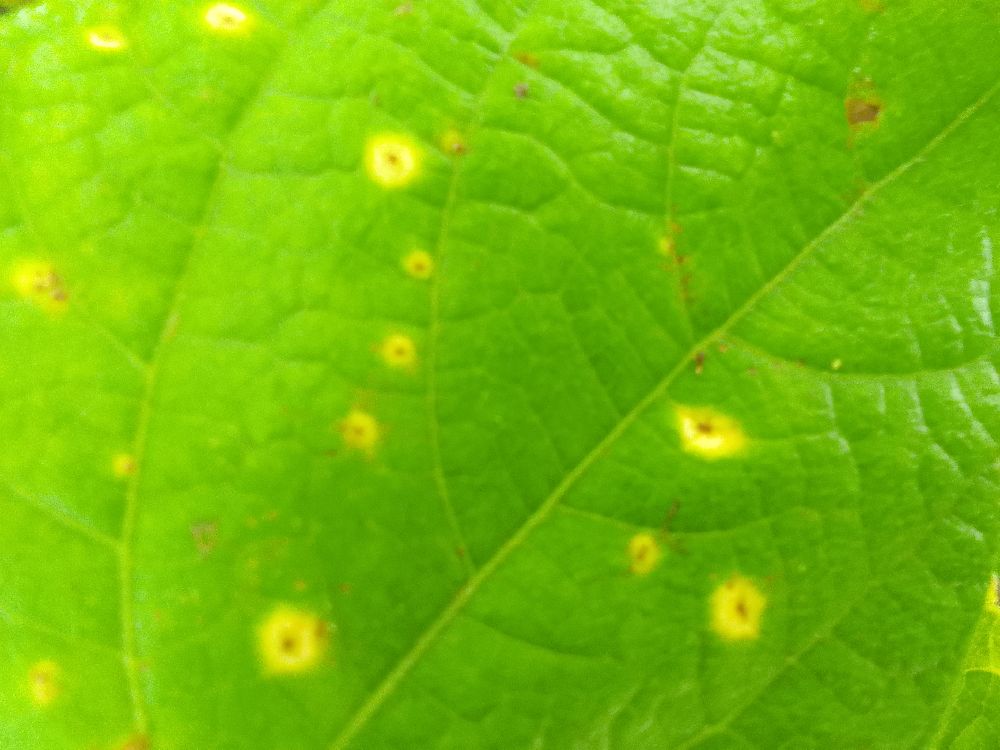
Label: rust